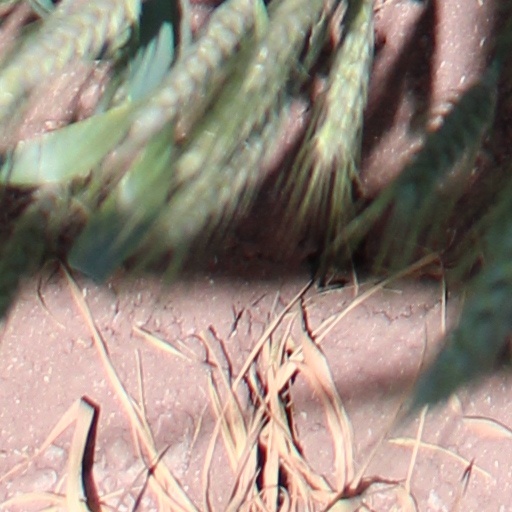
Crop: wheat